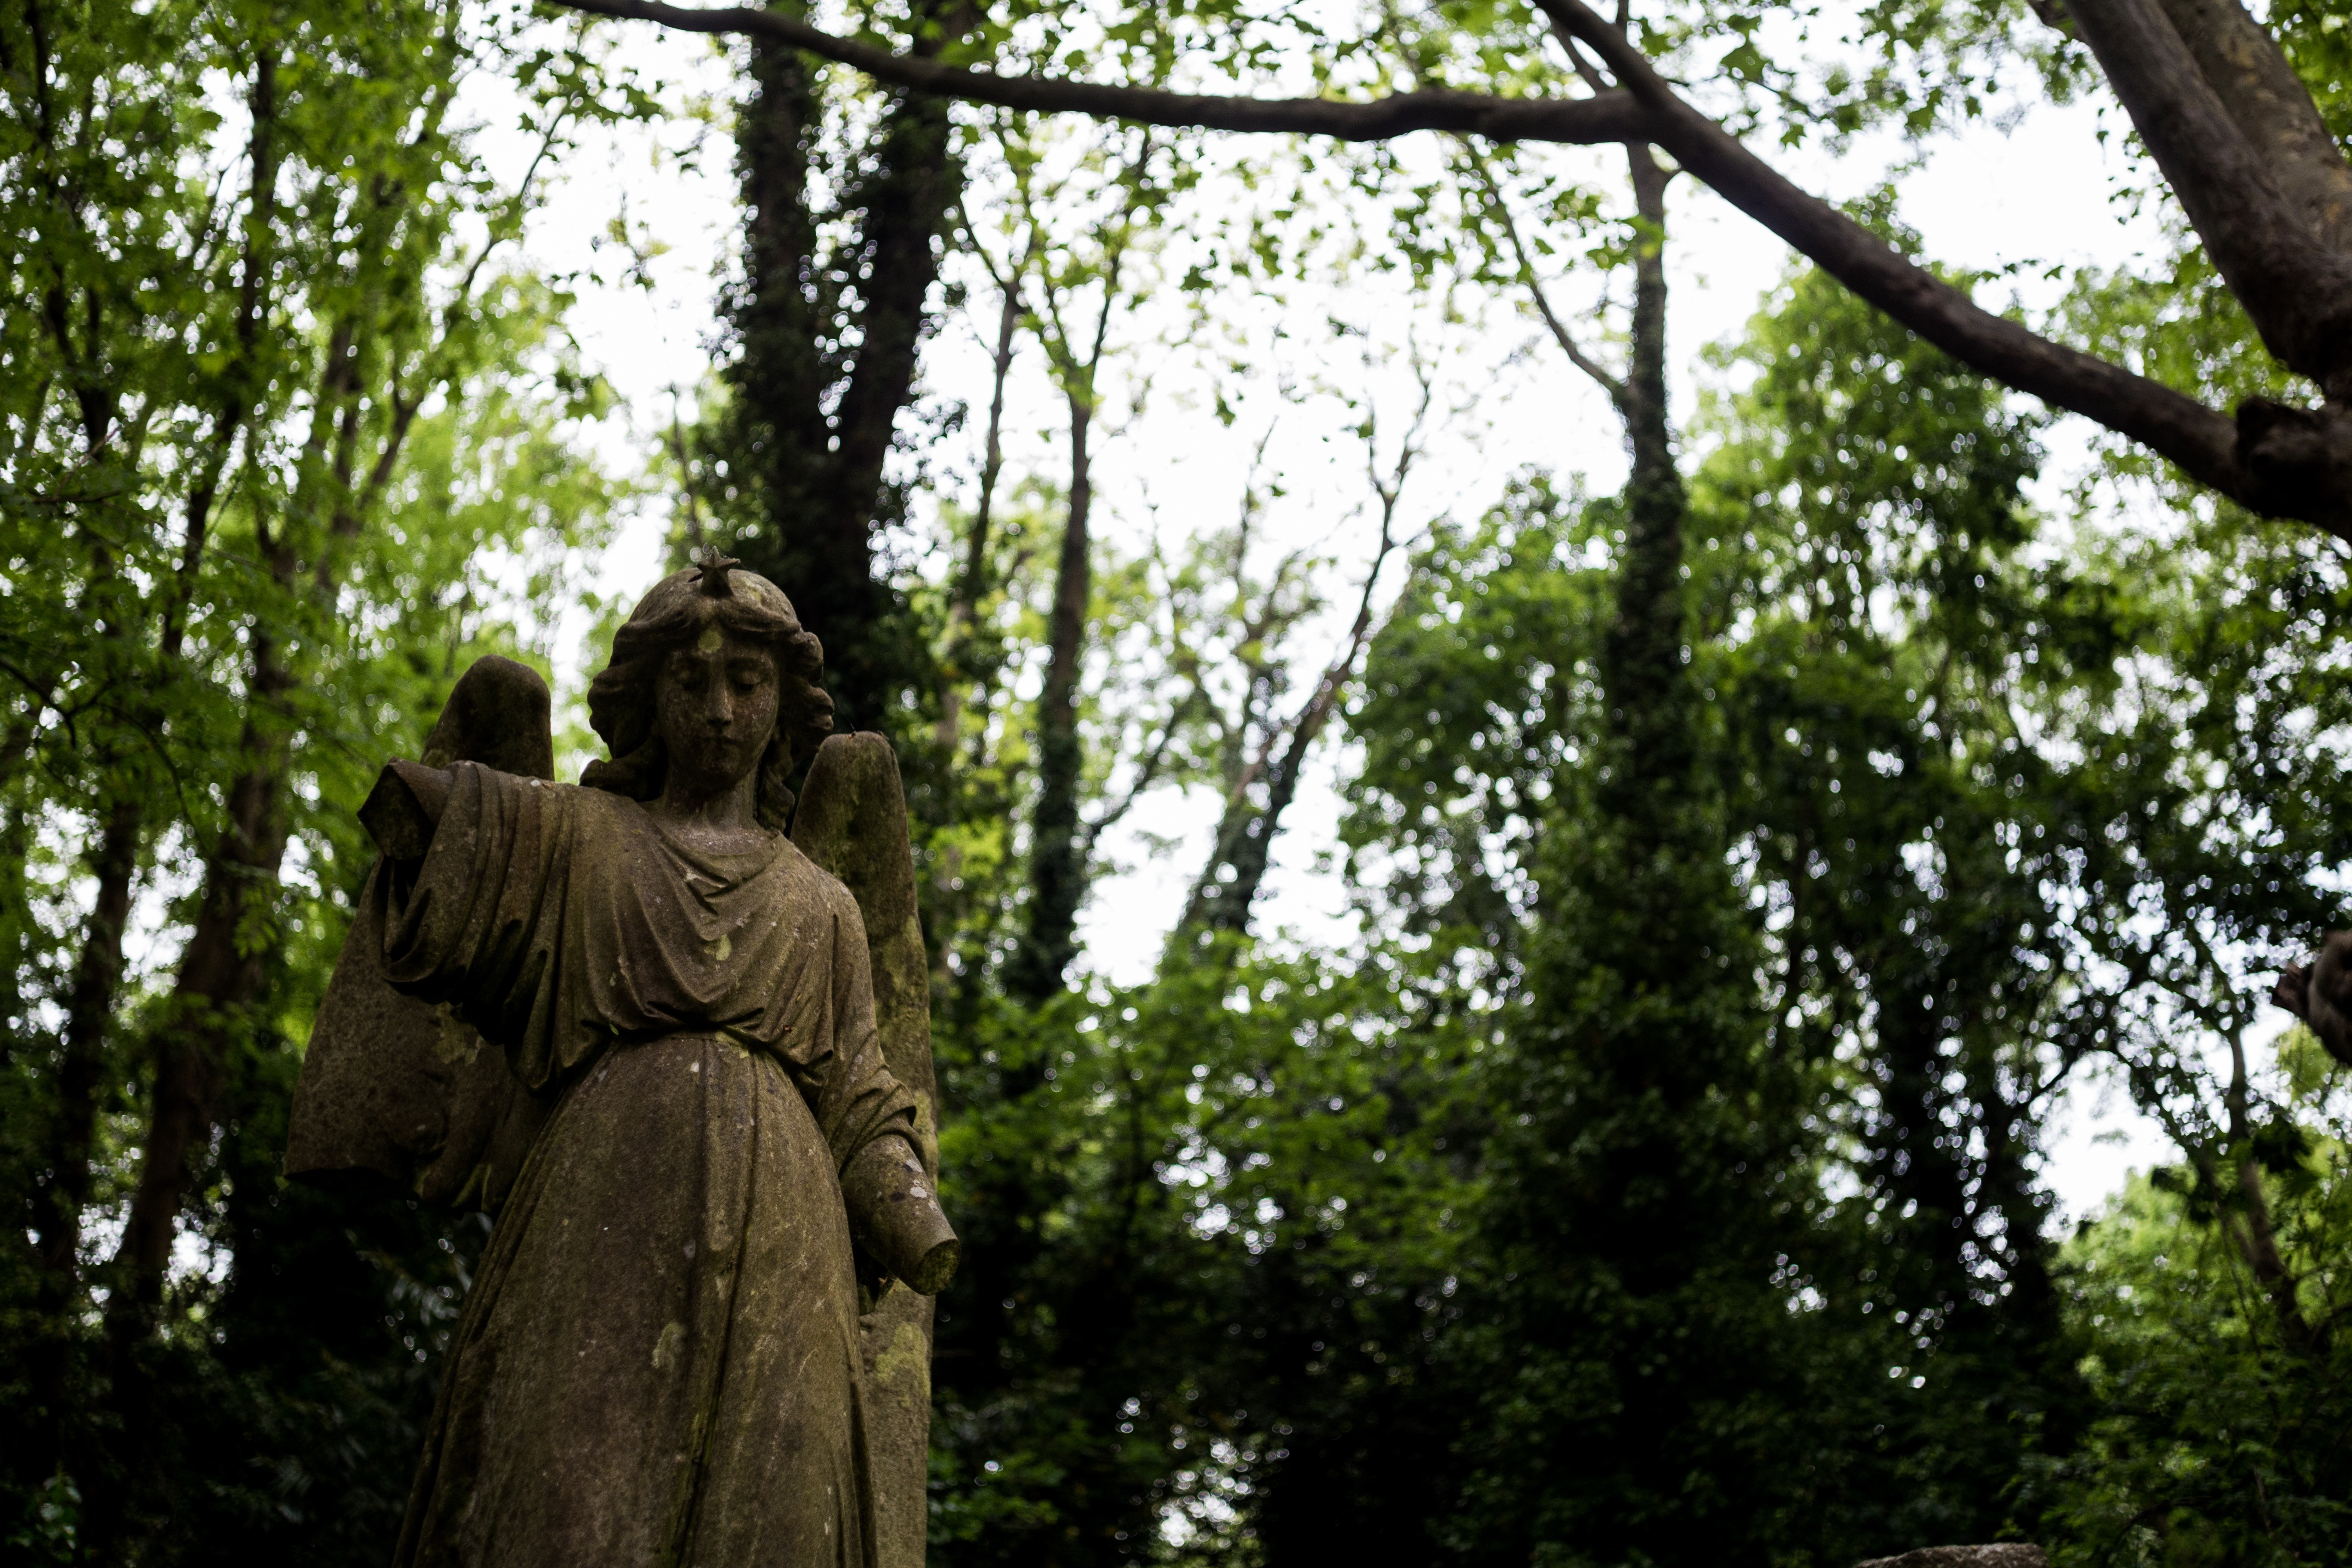
tree, forest, monument, statue, jungle, rainforest, woodland, habitat, natural environment, woody plant